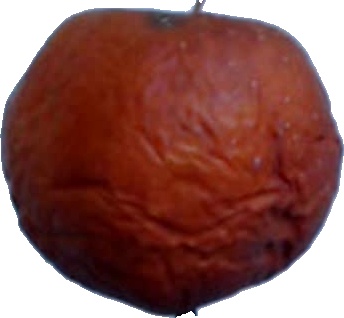
Label: apple_rotten_1